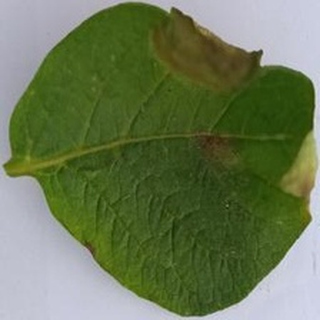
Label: potato_late_blight